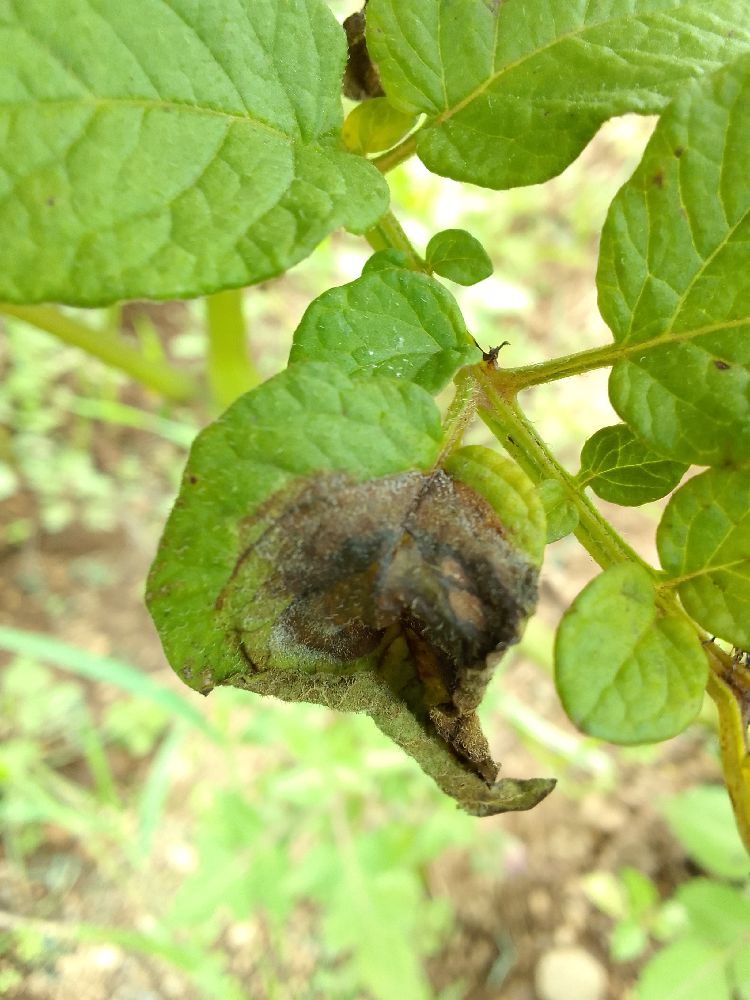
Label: Late blight